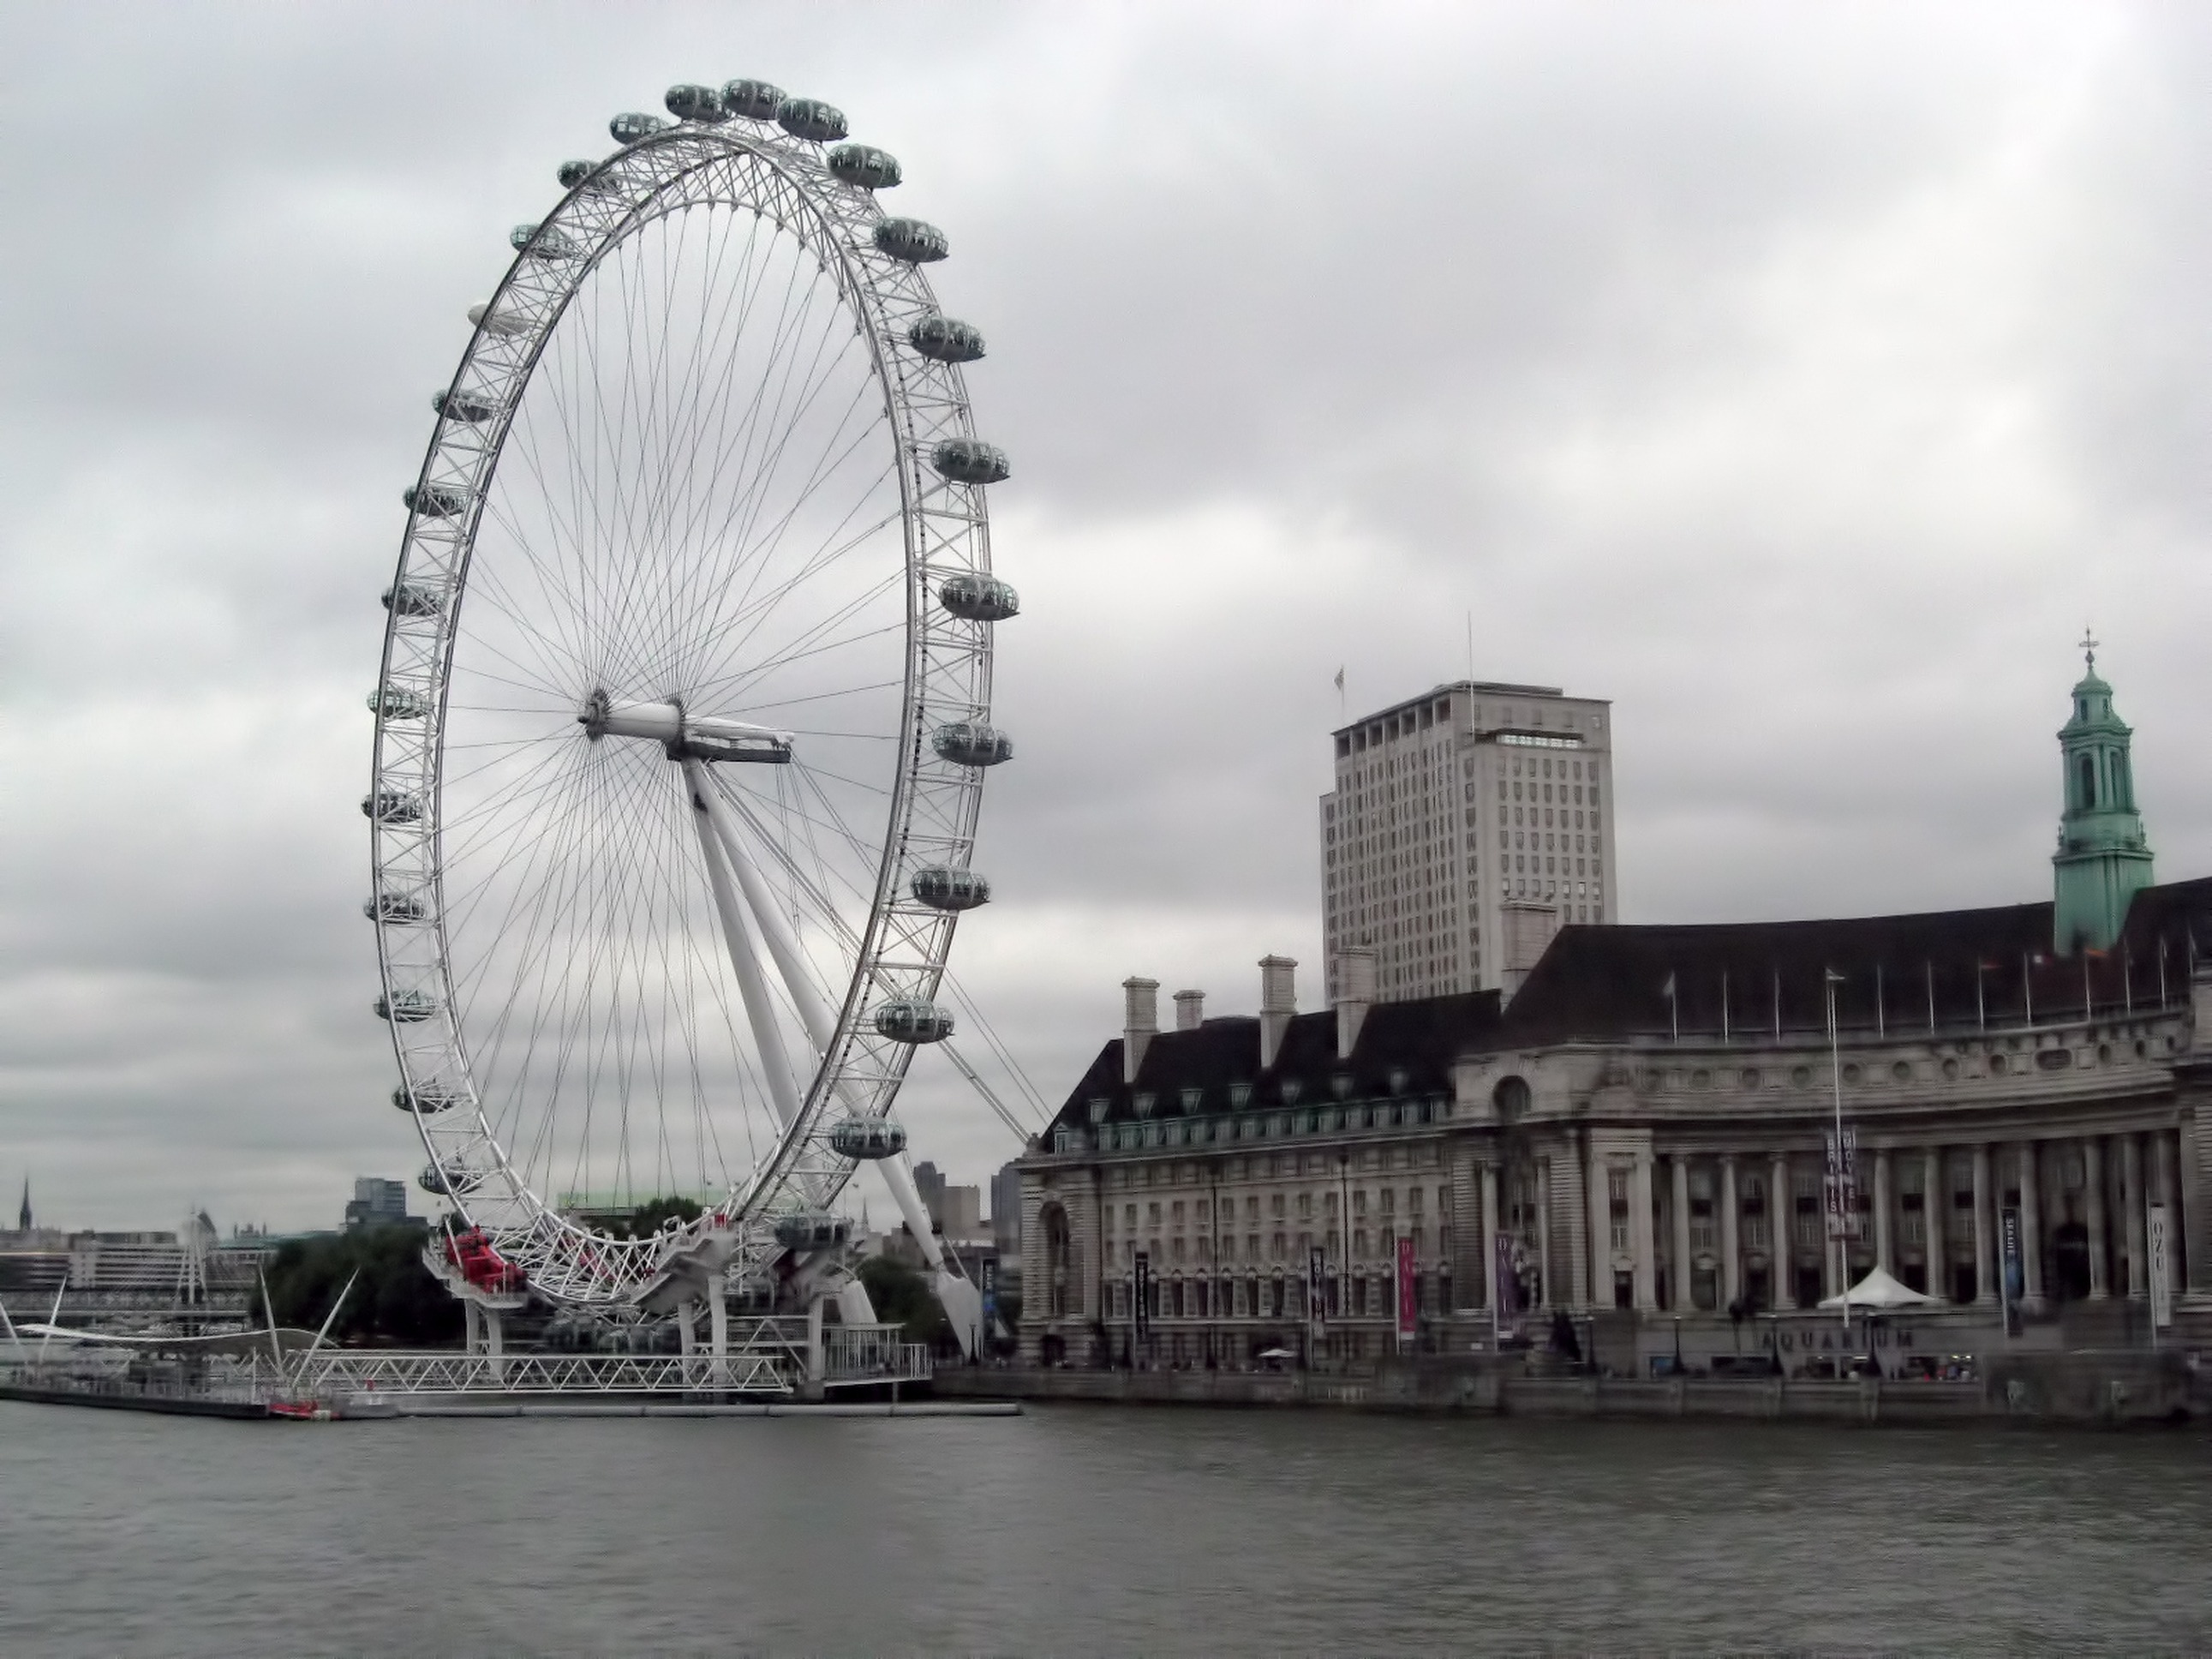
cloudy, river, cityscape, vehicle, ferris wheel, london eye, landmark, london, buildings, tourist attraction, geographical feature